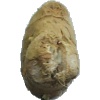
Label: images